Expo 2010 pavilions

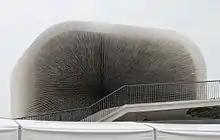
UK Pavilion

Spain Pavilion was remarkable for its wicker facade, designed by the Spanish architect studio EMBT Miralles-Tagliabue, it commemorates the resemblance in both textile cultural background of both Spain and China, wishing to unite the two cultural countries with a symbol with this wicker basket technique, the exterior undulate walls hides special meanings to Chinese characters embedded in the facade.